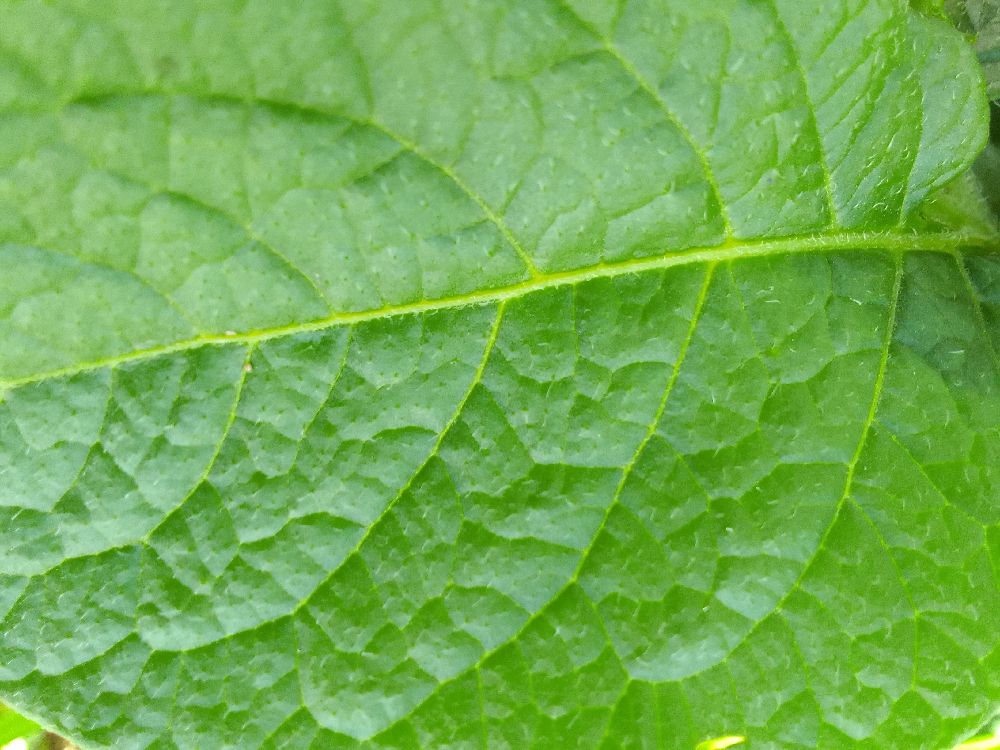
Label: Healthy